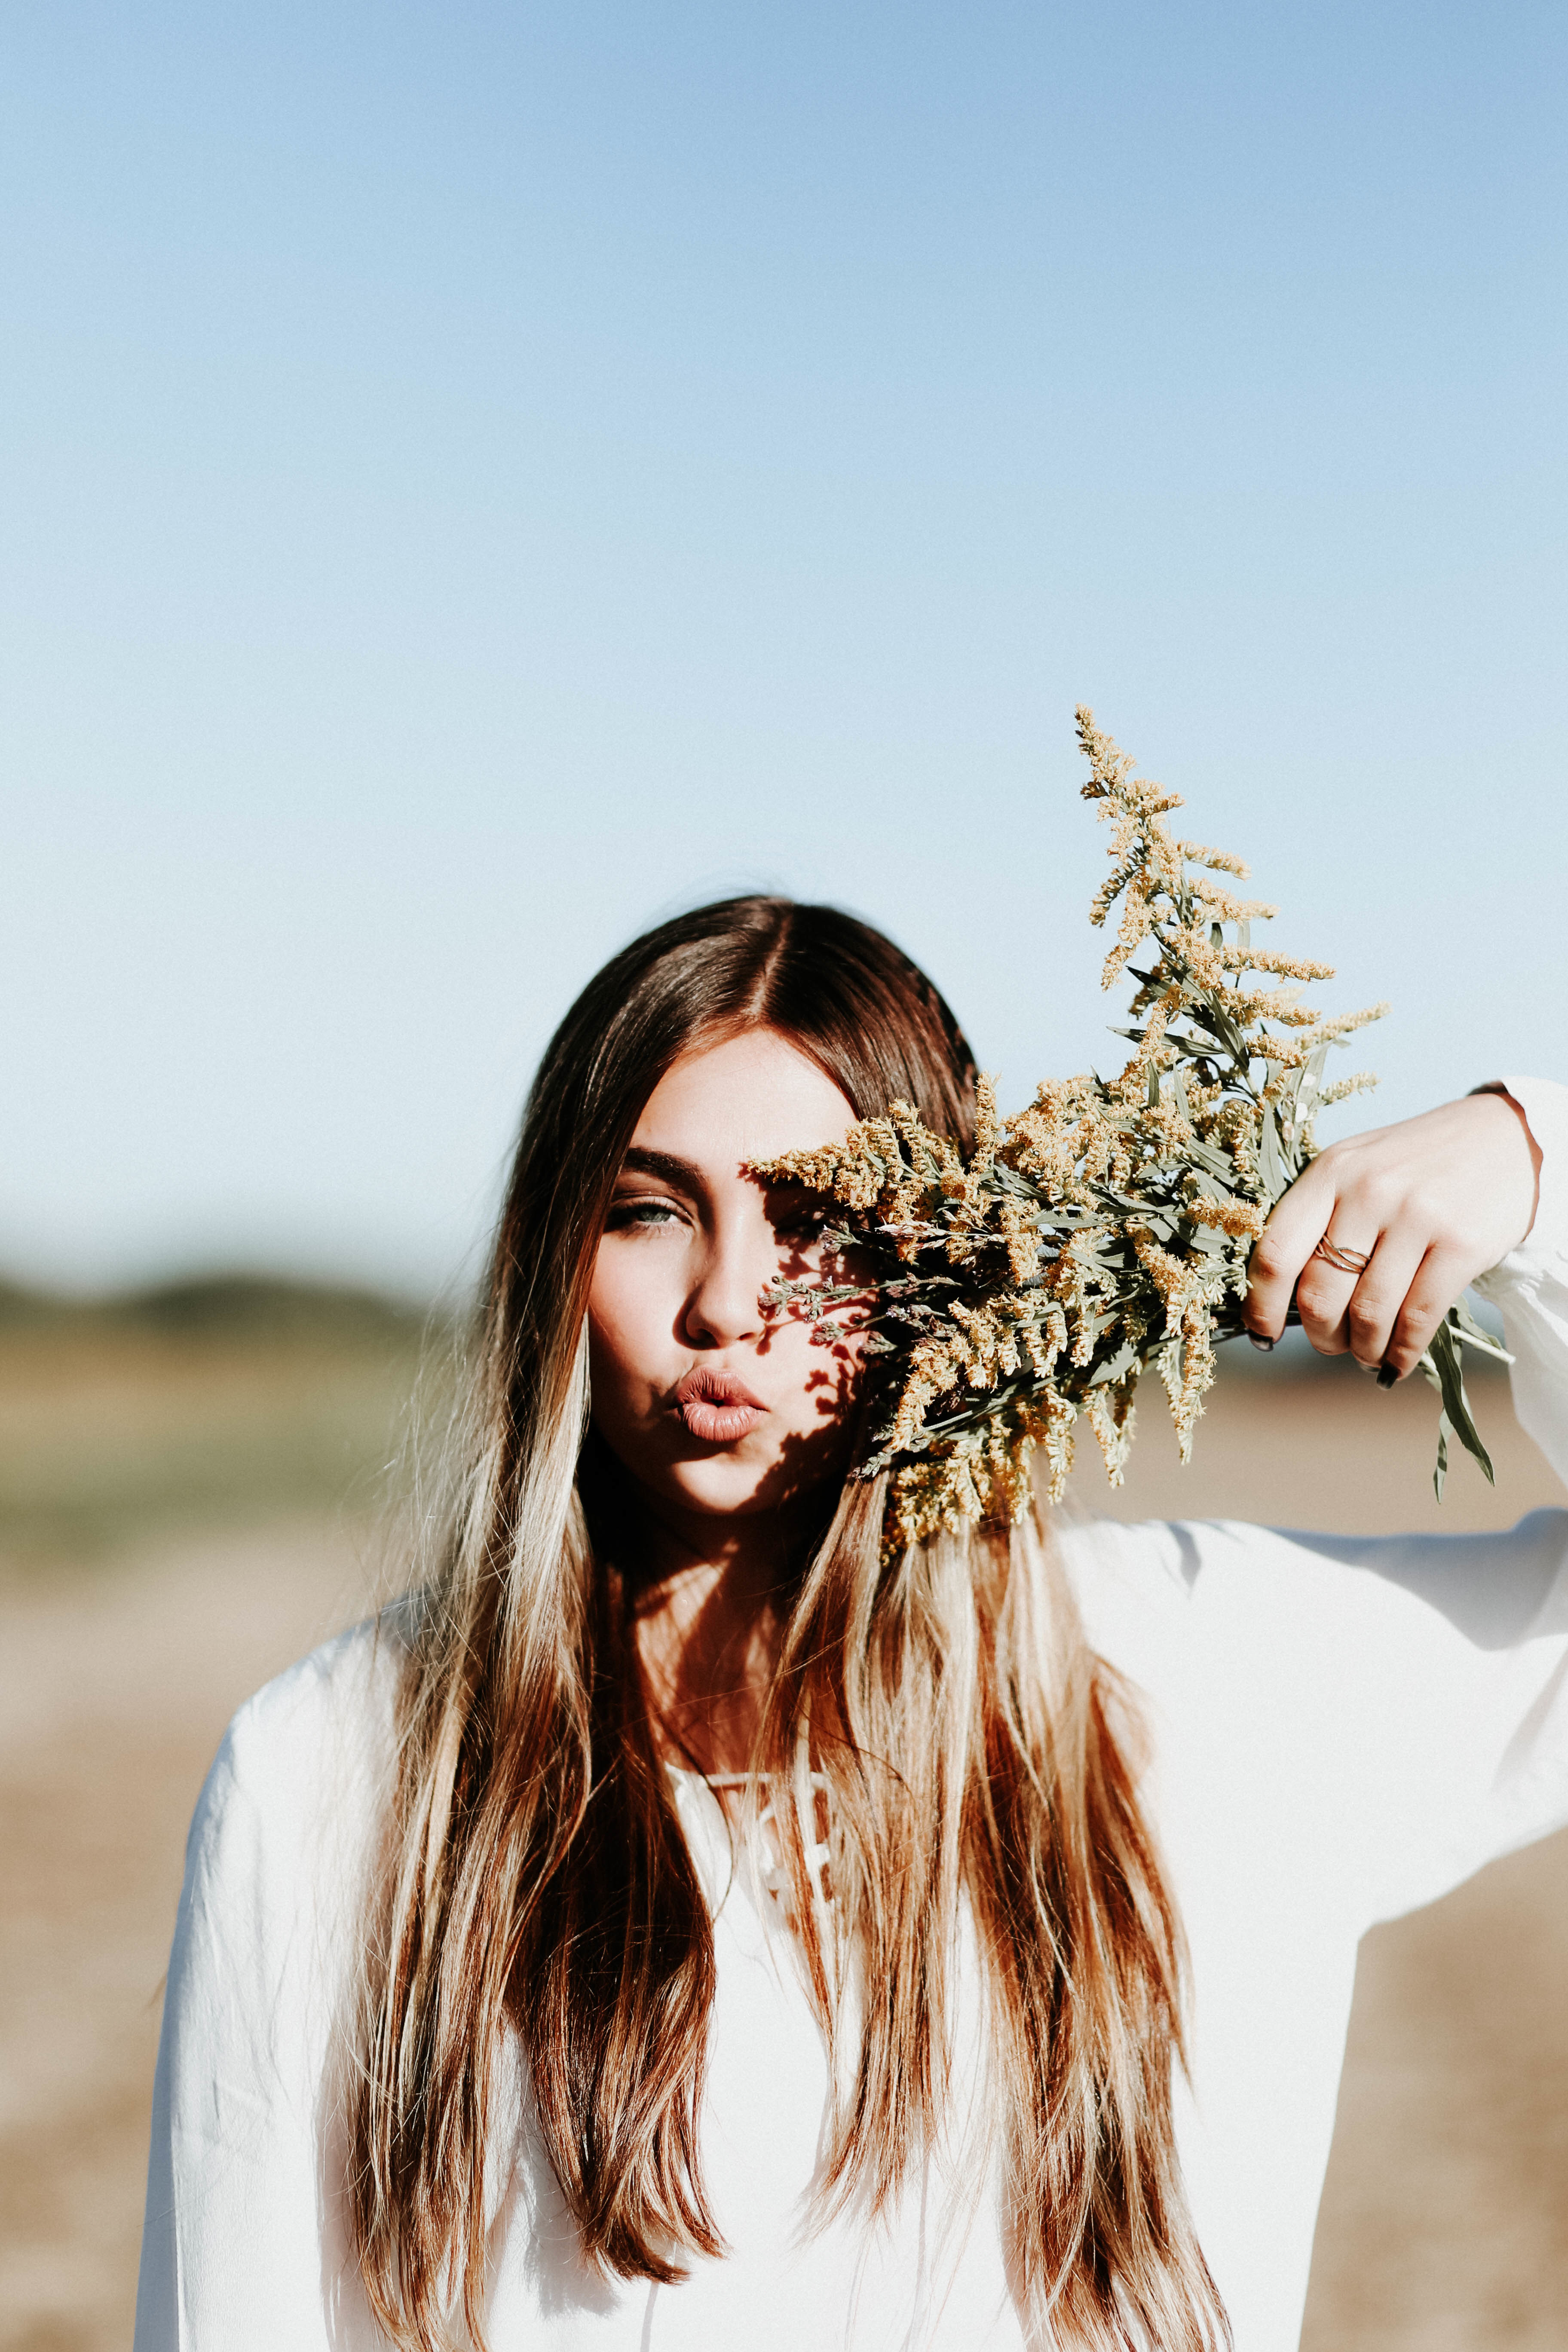
plant, girl, woman, hair, photography, female, portrait, model, spring, fashion, lady, holding, season, hairstyle, photograph, beauty, photo shoot, portrait photography